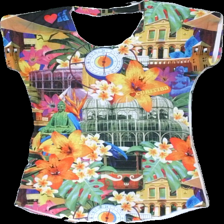
View: front
Type: T-shirt
Category: Ladies
Brand: Not in the list
Brand text on label: Brasileirissima
Colors: Yellow, Green, Orange, Multicolor
Material: 100% polyester
Pattern: Other
Cut: Tight
Season: Summer
Smell: Minor
Damage: Print damaged in the making (armpit)
Damage location: top right
Price range: <50
Recommended usage: Export
Description: Printed t-shirt